Cadillac Gage Commando

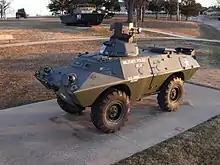
The M706 armored car at Fort Leonard Wood.

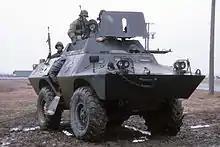
US Air Force Security Policemen aboard a V-100 (XM-706E2) during exercise "Team Spirit '81".

The Commando was originally deployed to South Vietnam in September 1963 for use by the U.S. Army Military Police, United States Air Force, United States Marine Corps and allied forces including the Army of the Republic of Vietnam (ARVN). It was introduced in Vietnam as the XM706 Commando first to the ARVN who loaned the first examples to the U.S. Army in June 1967. By the end of 1968, the U.S. Army had purchased its own version of the armored car, the XM706E1, later standardized as the M706. Within the U.S. Army it was affectionately known as "the Duck", or "the V".